Walter Schachner

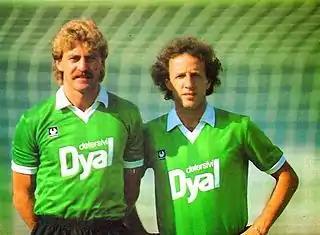
Schachner and Dirceu with Avellino in 1986–87 season

In 1981 when Cesena was promoted to Serie A, the ultras changed their title to Weisschwarz Brigaden (meaning “Black-and-white Brigades” in German language) to honor the Austrian forward. He returned to Austria in 1988, moving from one club to another and mostly in the second division before finally hanging up his boots at 41 years of age at Eintracht Wels.